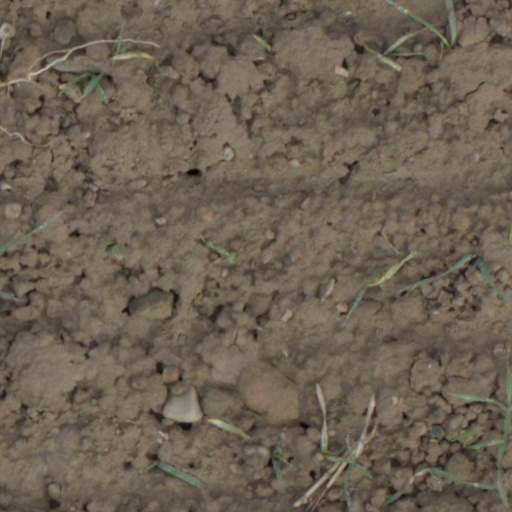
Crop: wheat